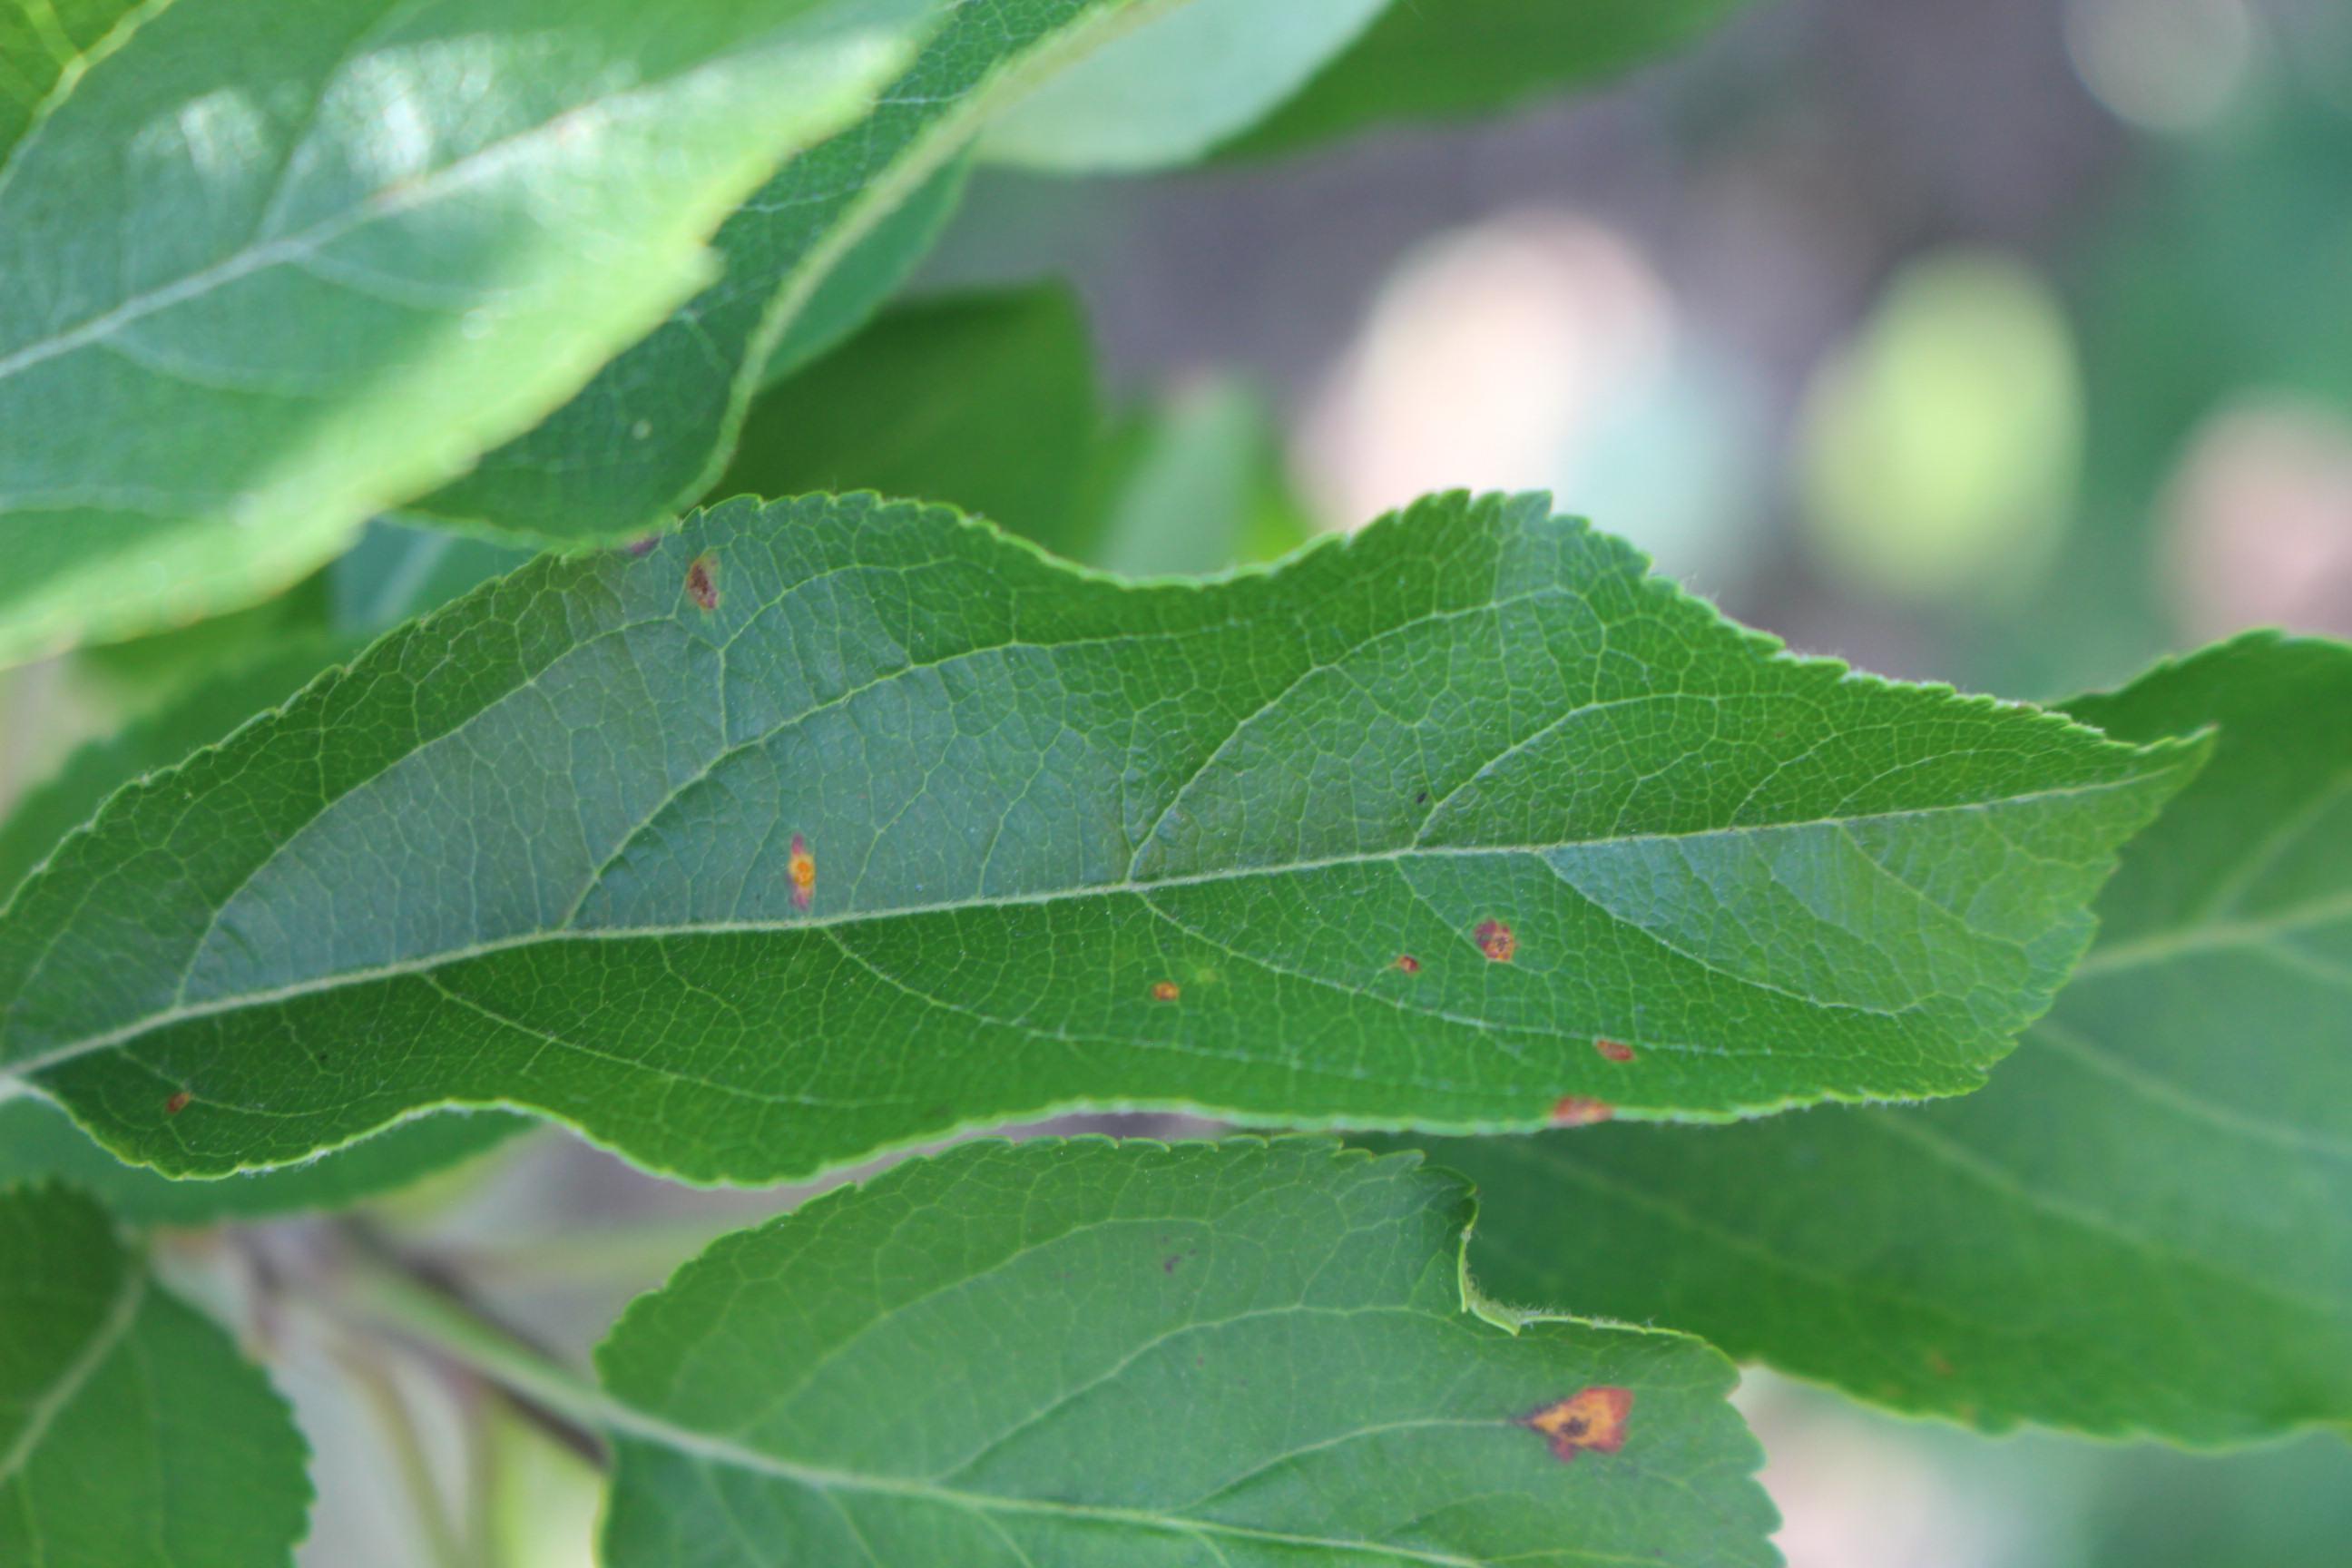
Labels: rust